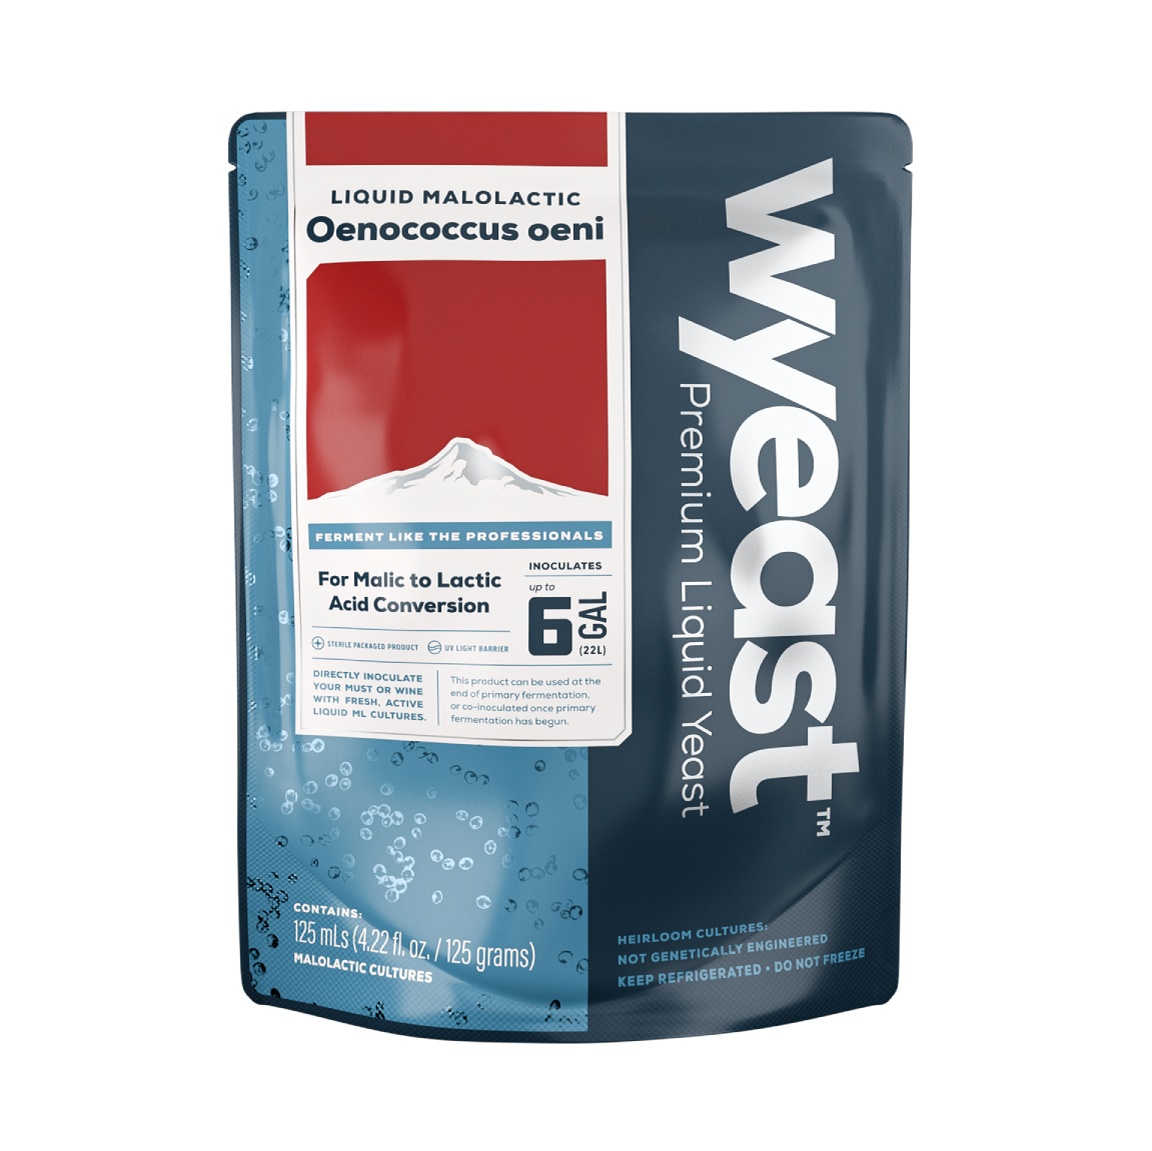
4114 ER1A Malolactic
Er1A is an excellent choice for red wines . It was isolated for it tolerance to low pH conditions. Species: Oenococcus oeni A liquid suspension of Oenococcus oeni grown in a sterile organic juice based nutrient enriched medium. This product will provide rapid and complete malic acid reduction in high acid wines. Malic acid reduction will balance and soften wine while enhancing flavor and aroma characteristics including vanilla and buttery notes. Malolactic conversion is generally completed within 1-3 months. Temperature Range: 70 - 90 Note: Availability of this item is seasonal. We ship all liquid yeast with an ice pack and insulated bubble envelope. Beware that the liquid yeast will not arrive cold even when shipped together. Ice packs and insulated mailing options are designed to keep the yeast colder for longer during shipment, but they will not ensure that your yeast arrives cold. We will not replace liquid yeast that arrives warm. During warmer months we strongly recommend you choose dry yeast.
Brand: Wyeast Laboratories
Category: Arts & Entertainment > Hobbies & Creative Arts > Homebrewing & Winemaking Supplies > Wine Making > Rosé Wine Making Supplies